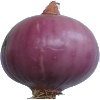
Label: Onion Red Peeled 1